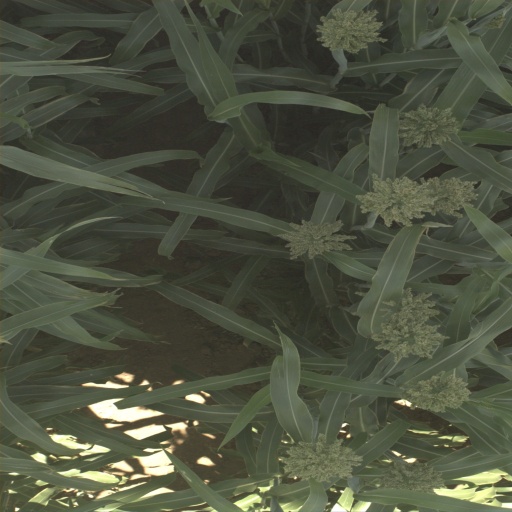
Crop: sorghum